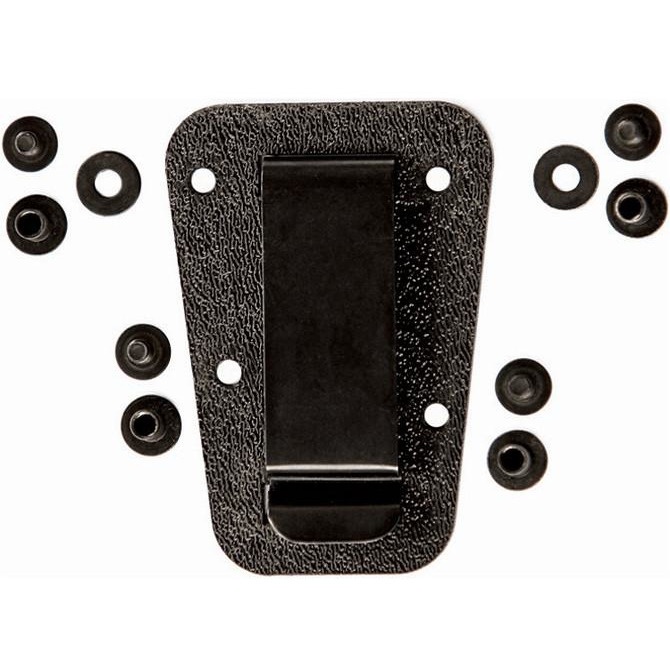
ESEE Izula Clip Plate
Upgrade your ESEE Izula knife with the ESEE Izula Clip Plate, designed for durability, secure carry, and versatility in the outdoors. Whether you’re hiking, camping, or prepping for survival situations, this clip plate provides a dependable way to attach your Izula to belts, packs, or gear. At MJ Outdoors Gear UK , we understand that serious outdoor enthusiasts need reliable tools they can trust. That’s why we only offer gear tested for real-world performance and built to last. When you choose us, you’re not just buying equipment you’re investing in quality service, fast shipping, and expert support. Specifications: Manufacturer/Brand - ESEE Knives Product Number: ESIZBC ESEE IZBC - Izula Clip Plate Fits Both The Izula And Izula-Ii Sheaths Fits both the Izula and Izula-II sheaths Fully ambidextrous Dimensions: 2 × 2 × 0.5 inches Weight: 0.1 pounds Mounting screws and washers included Made in USA Why Choose MJ Outdoors Gear? Trusted Quality: We only stock gear from proven brands like ESEE. Fast & Reliable Shipping: Get your order quickly so you’re ready for your next adventure. Customer Support You Can Count On: Our team of outdoor experts is here to answer your questions. Secure Shopping: Safe checkout with multiple payment options.
Brand: ESEE
Category: Sporting Goods > Outdoor Recreation > Camping & Hiking > Camping Tools > Hunting & Survival Knives